Thunder River Rapids Ride

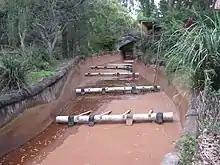
The rapids were achieved by logs attached to the base of a river channel.

Riders entered a long indoor queue with several switchbacks. The queue then bridged across part of the ride's water storage area before reaching the circular station. This station originally featured a rotating platform which allowed riders to mount and dismount the boats without the need for the boats to stop.